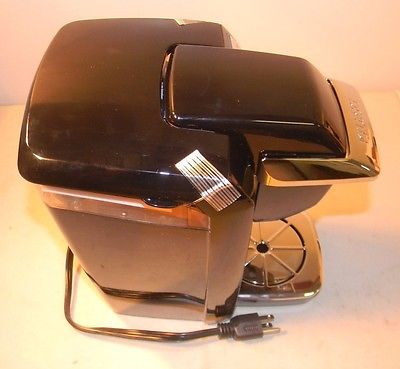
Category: coffee maker